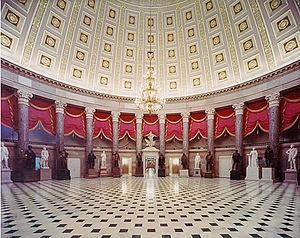
Le Capitole des États-Unis est le bâtiment qui sert de siège au Congrès, le pouvoir législatif des États-Unis. Il est situé dans la capitale fédérale, Washington, D.C. La construction de style néoclassique commence en 1793 et s'achève en 1812. Il est constitué d'un dôme et de deux ailes. L’aile nord est le siège du Sénat et l’aile sud est celle de la Chambre des représentants.
Le National Statuary Hall Collection des États-Unis d'Amérique est une collection de statues données individuellement par chacun des 50 États dans le but d'honorer deux de leurs plus honorables citoyens. Initialement située dans le Old Hall de la Chambre des représentants, une partie de la collection fut étendue autour du Capitole des États-Unis.